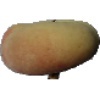
Label: Peach Flat 1